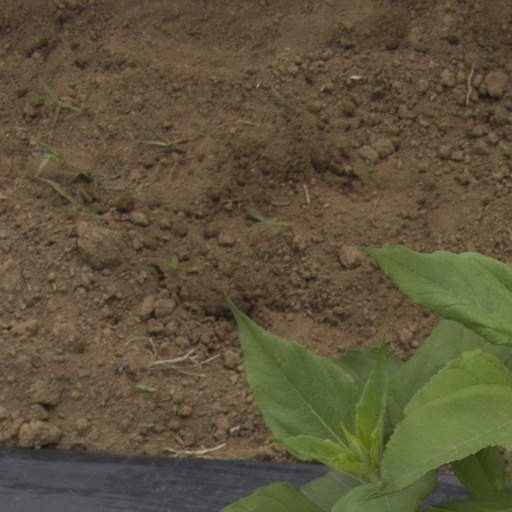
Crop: Jerusalem artichoke